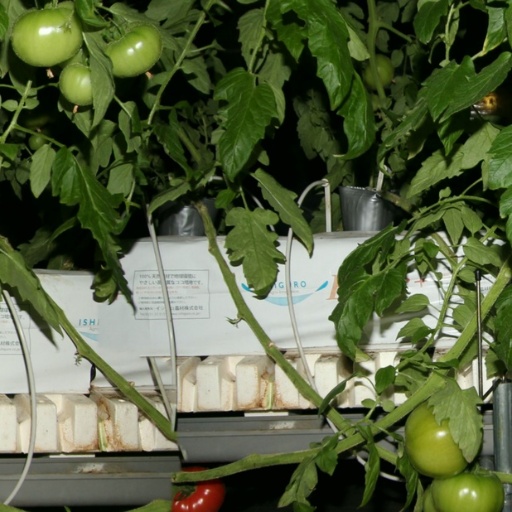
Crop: tomato